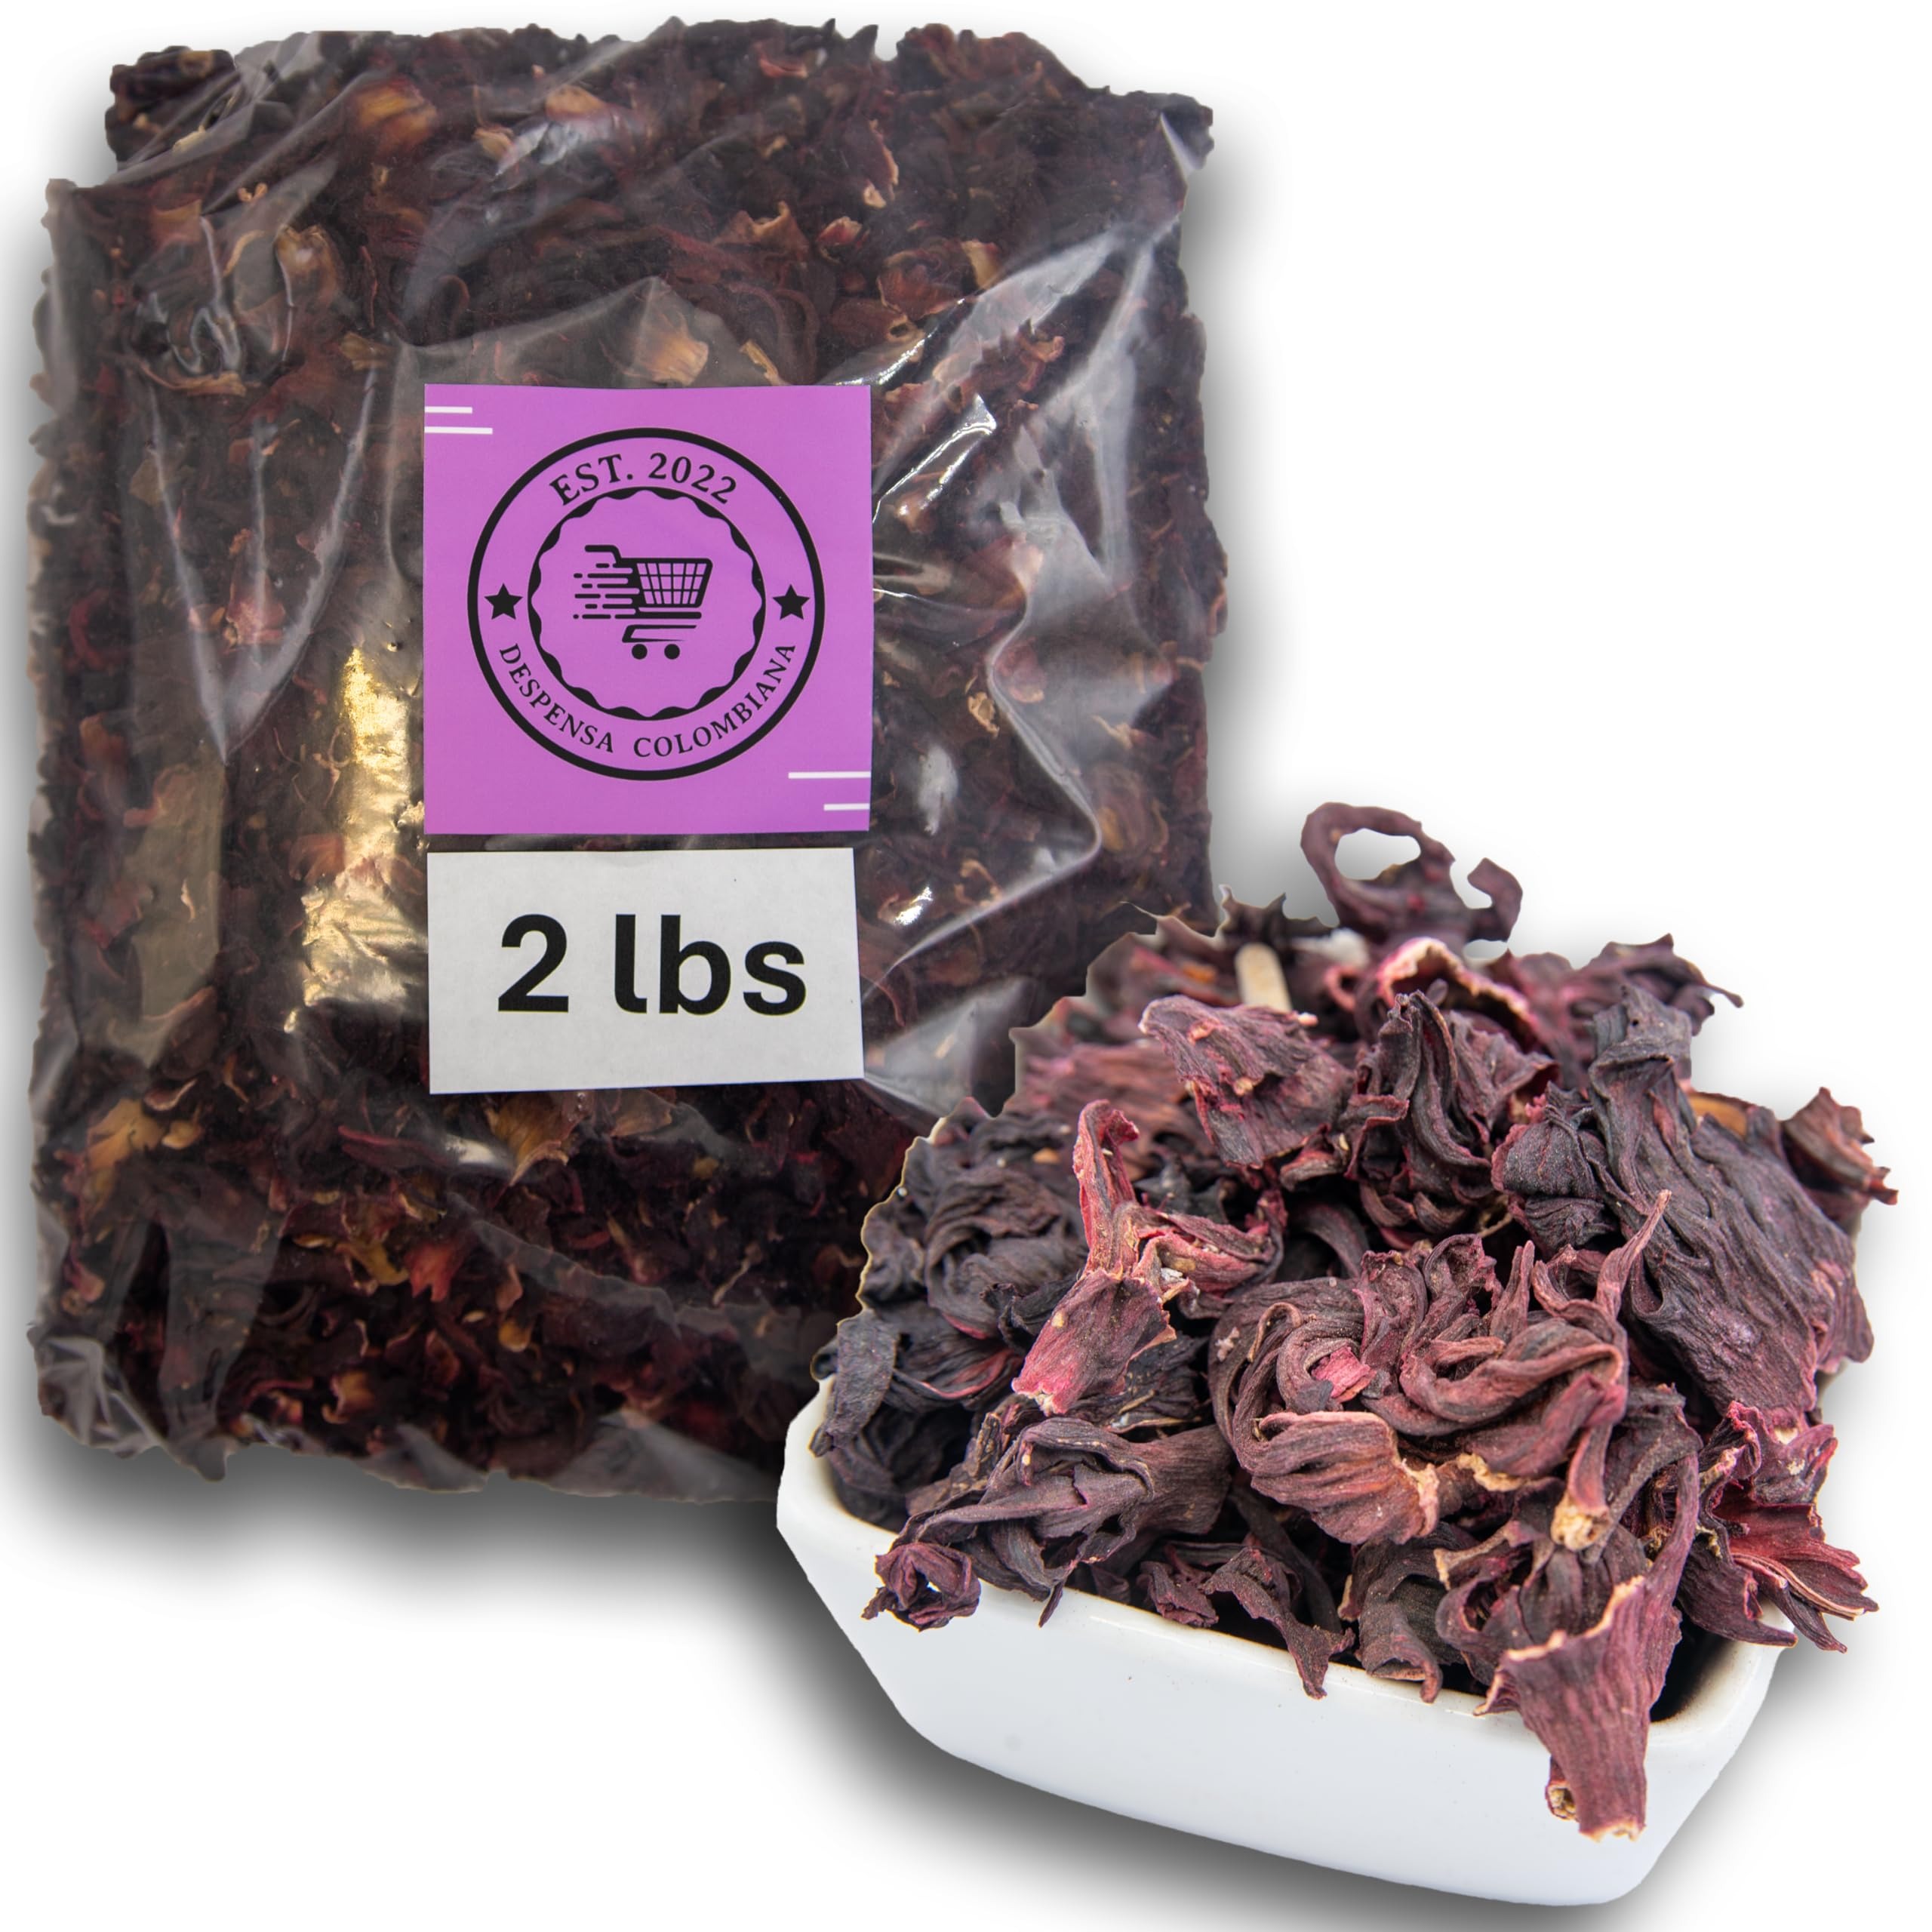
Item Name: 2 lbs Hibiscus Flowers - Flor de Jamaica Bag, Dried Hibiscus Flowers - Ideal for Juices, infusions and hibiscus flower teas - Despensa Colombiana Dried Hibiscus
Bullet Point 1: Vibrant hibiscus flowers and flor de jamaica add color to your dishes, making them perfect for enhancing salads, desserts, and beverages with a unique tart flavor
Bullet Point 2: High-quality dried hibiscus flower and dried hibiscus flowers retain rich flavor, ensuring they are ideal for infusions and cooking, providing a delightful taste experience
Bullet Point 3: Our premium dried hibiscus flowers and hibiscus flower tea are carefully selected for quality, perfect for brewing and culinary uses, enhancing your recipes with vibrant flavor
Bullet Point 4: Enjoy a cup of hibiscus flower tea and dried hibiscus flower, a naturally vibrant drink that can be served hot or cold, showcasing delightful taste without additives
Bullet Point 5: Known as flor de jamaica, these hibiscus flowers offer a delightful taste that elevates drinks, making them a versatile ingredient in various culinary creations
Product Description: Introducing our premium hibiscus flowers in a convenient 2 lbs package, perfect for culinary enthusiasts and beverage lovers alike. These vibrant dried hibiscus flowers, also known as flor de jamaica, are celebrated for their rich color and tart flavor, making them an excellent addition to various recipes. Each flower is carefully harvested and dried to preserve its unique characteristics, ensuring that you receive the best quality product. Measuring approximately 2 lbs, this package is ideal for both personal use and entertaining. Store your dried hibiscus flowers in a cool, dry place to maintain their vibrant color and flavor. Proper storage will ensure that these flowers remain ready for use whenever you need them, whether for cooking or brewing. The versatility of dried hibiscus flowers allows for numerous uses in the kitchen. They can be steeped to create a hibiscus flower tea, enjoyed hot or iced, or incorporated into cocktails for a delightful twist. Additionally, these flowers can be used in salads, desserts, or as a garnish, adding a beautiful touch and a burst of flavor to your dishes. One of the key advantages of using dried hibiscus flowers is their ability to enhance the visual appeal and taste of your culinary creations. The tartness of flor de jamaica pairs well with sweet ingredients, balancing flavors beautifully. With their vibrant hue, they make any dish stand out, transforming ordinary recipes into extraordinary ones. Explore the wonderful world of hibiscus flower tea and discover how these dried hibiscus flowers can elevate your cooking and beverage experience. Whether you’re experimenting with new recipes or perfecting your favorite drinks, our premium hibiscus flowers are a delightful addition to your culinary repertoire.
Value: 32.0
Unit: Ounce

Price: 19.99